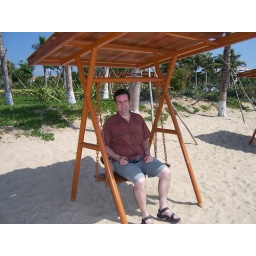
Relaxing by the beach- nice pasty white legs- they almost match the sand